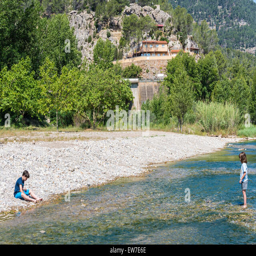
children crossing a river full of stones with care